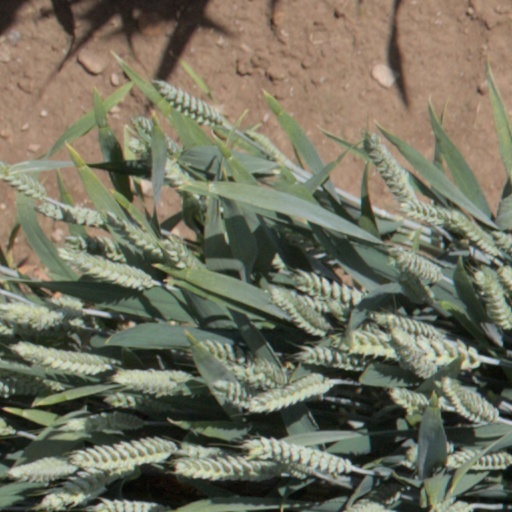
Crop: wheat